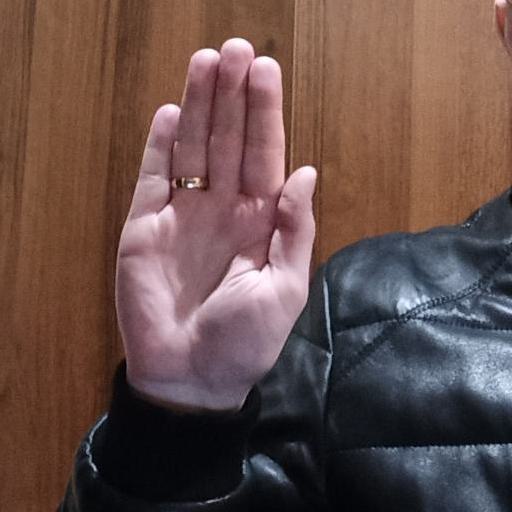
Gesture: stop